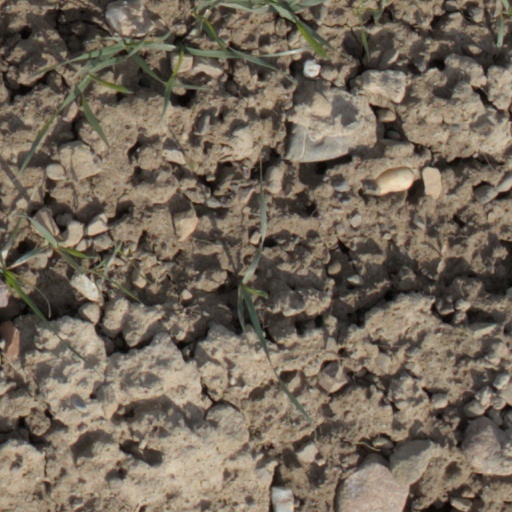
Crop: wheat